Divina proportione

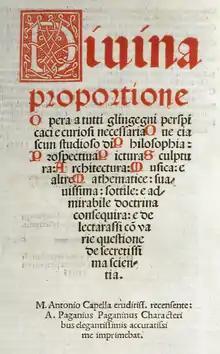
Title page of 1509 edition

Divina proportione (15th century Italian for "Divine proportion"), later also called De divina proportione (converting the Italian title into a Latin one) is a book on mathematics written by Luca Pacioli and illustrated by Leonardo da Vinci, completed by February 9th, 1498 in Milan and first printed in 1509. Its subject was mathematical proportions (the title refers to the golden ratio) and their applications to geometry, to visual art through perspective, and to architecture. The clarity of the written material and Leonardo's excellent diagrams helped the book to achieve an impact beyond mathematical circles, popularizing contemporary geometric concepts and images.